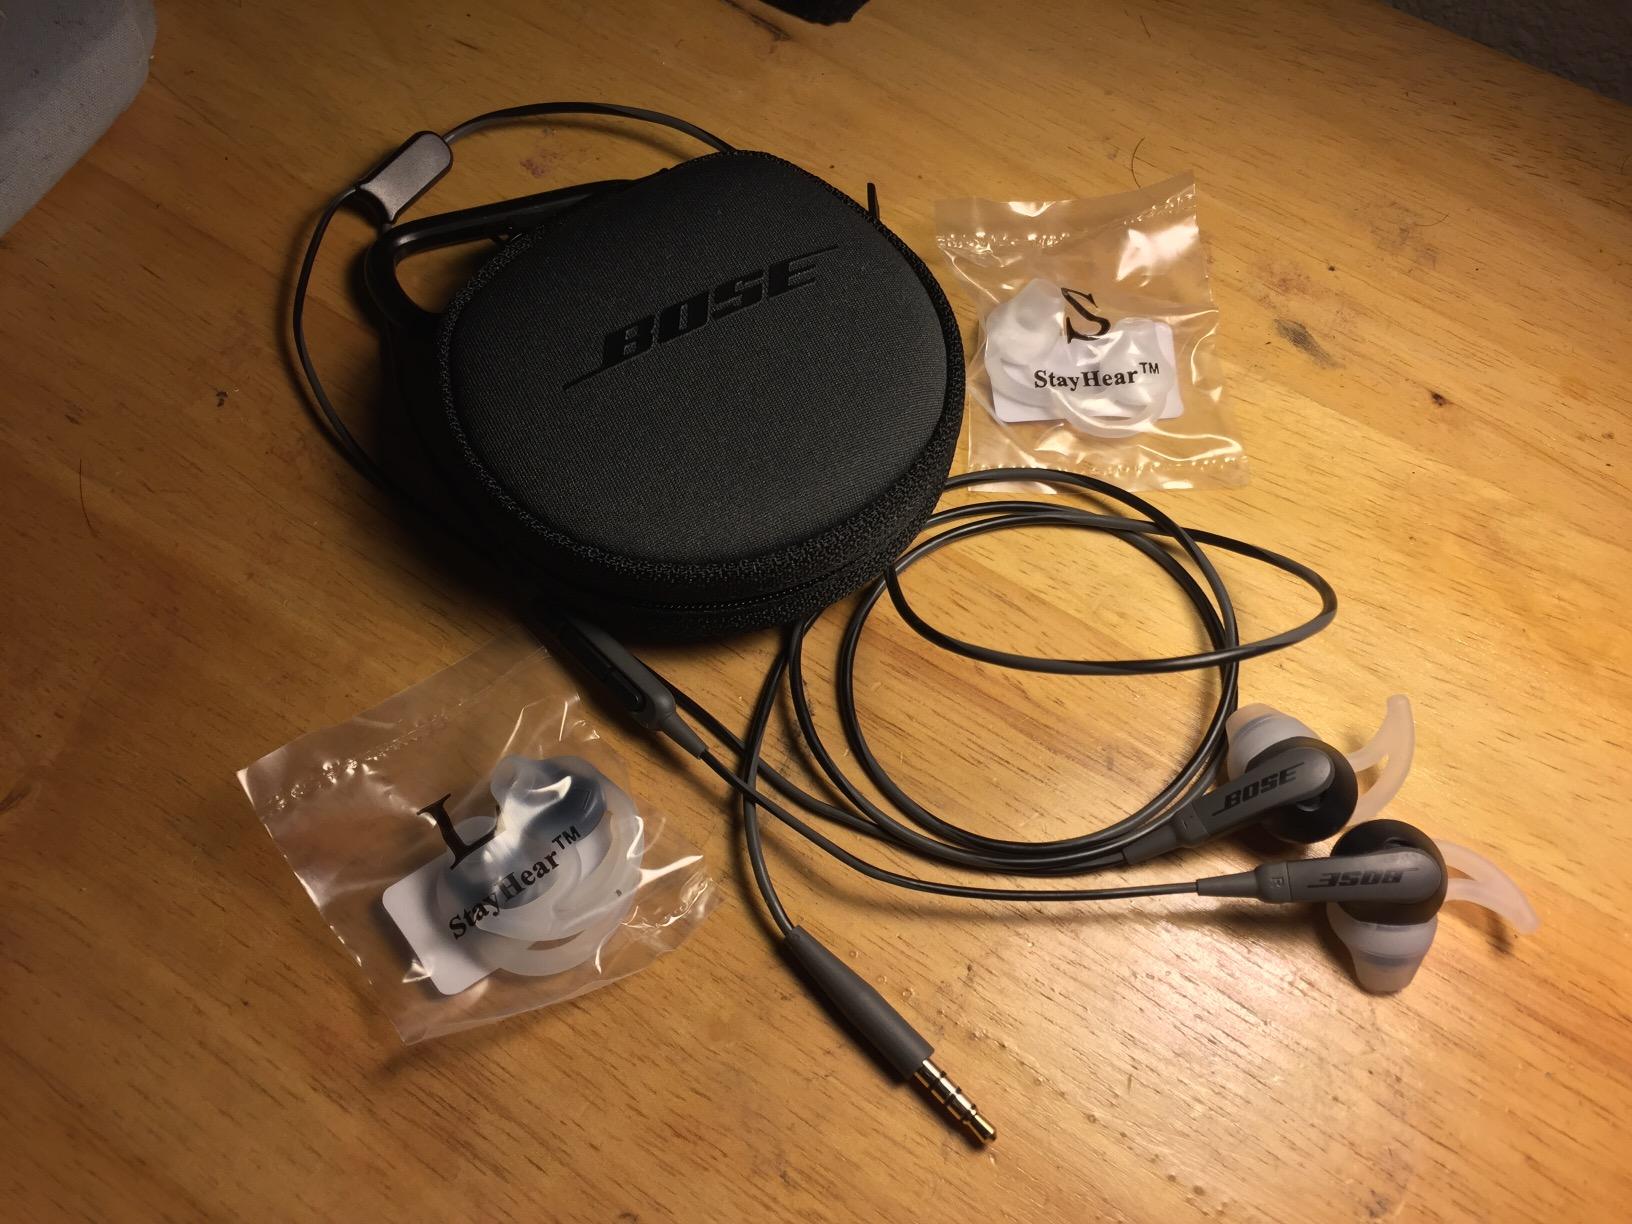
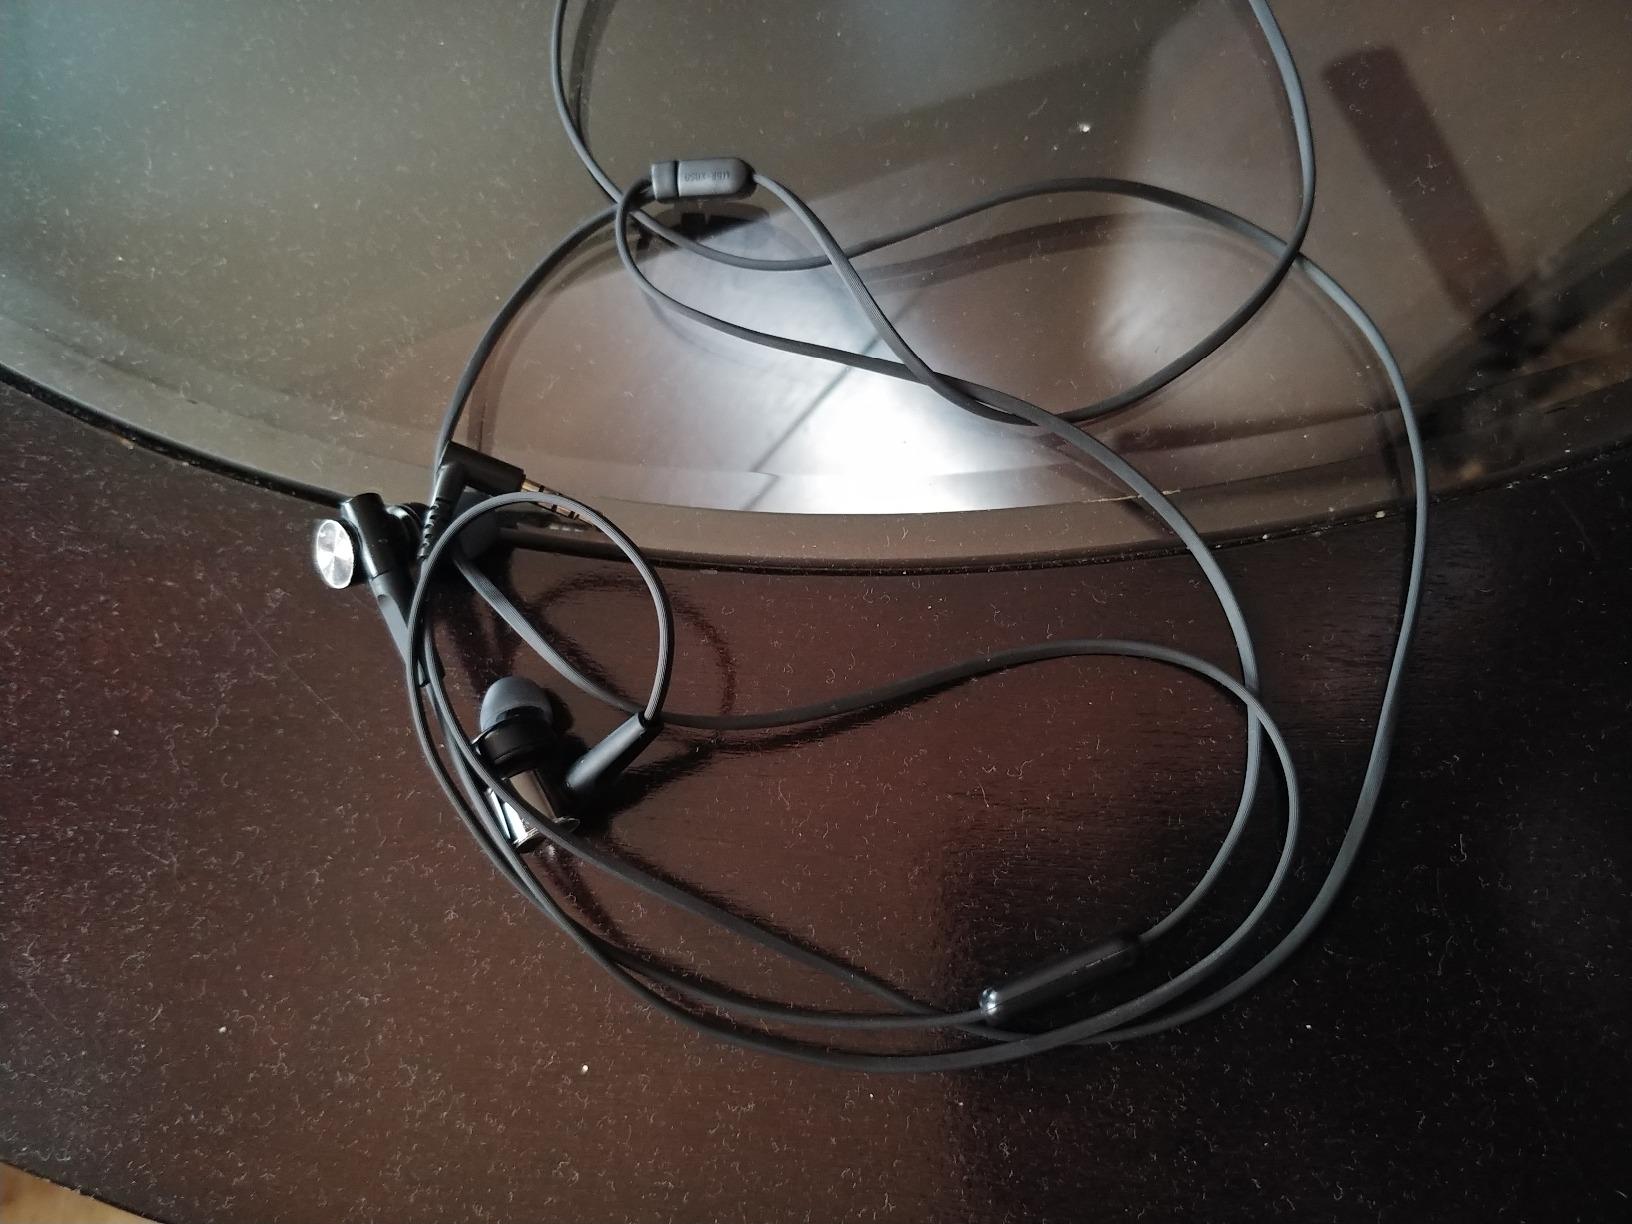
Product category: headphones
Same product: no